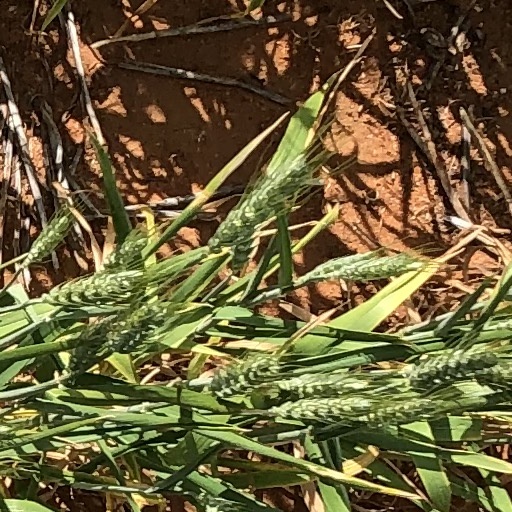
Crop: wheat